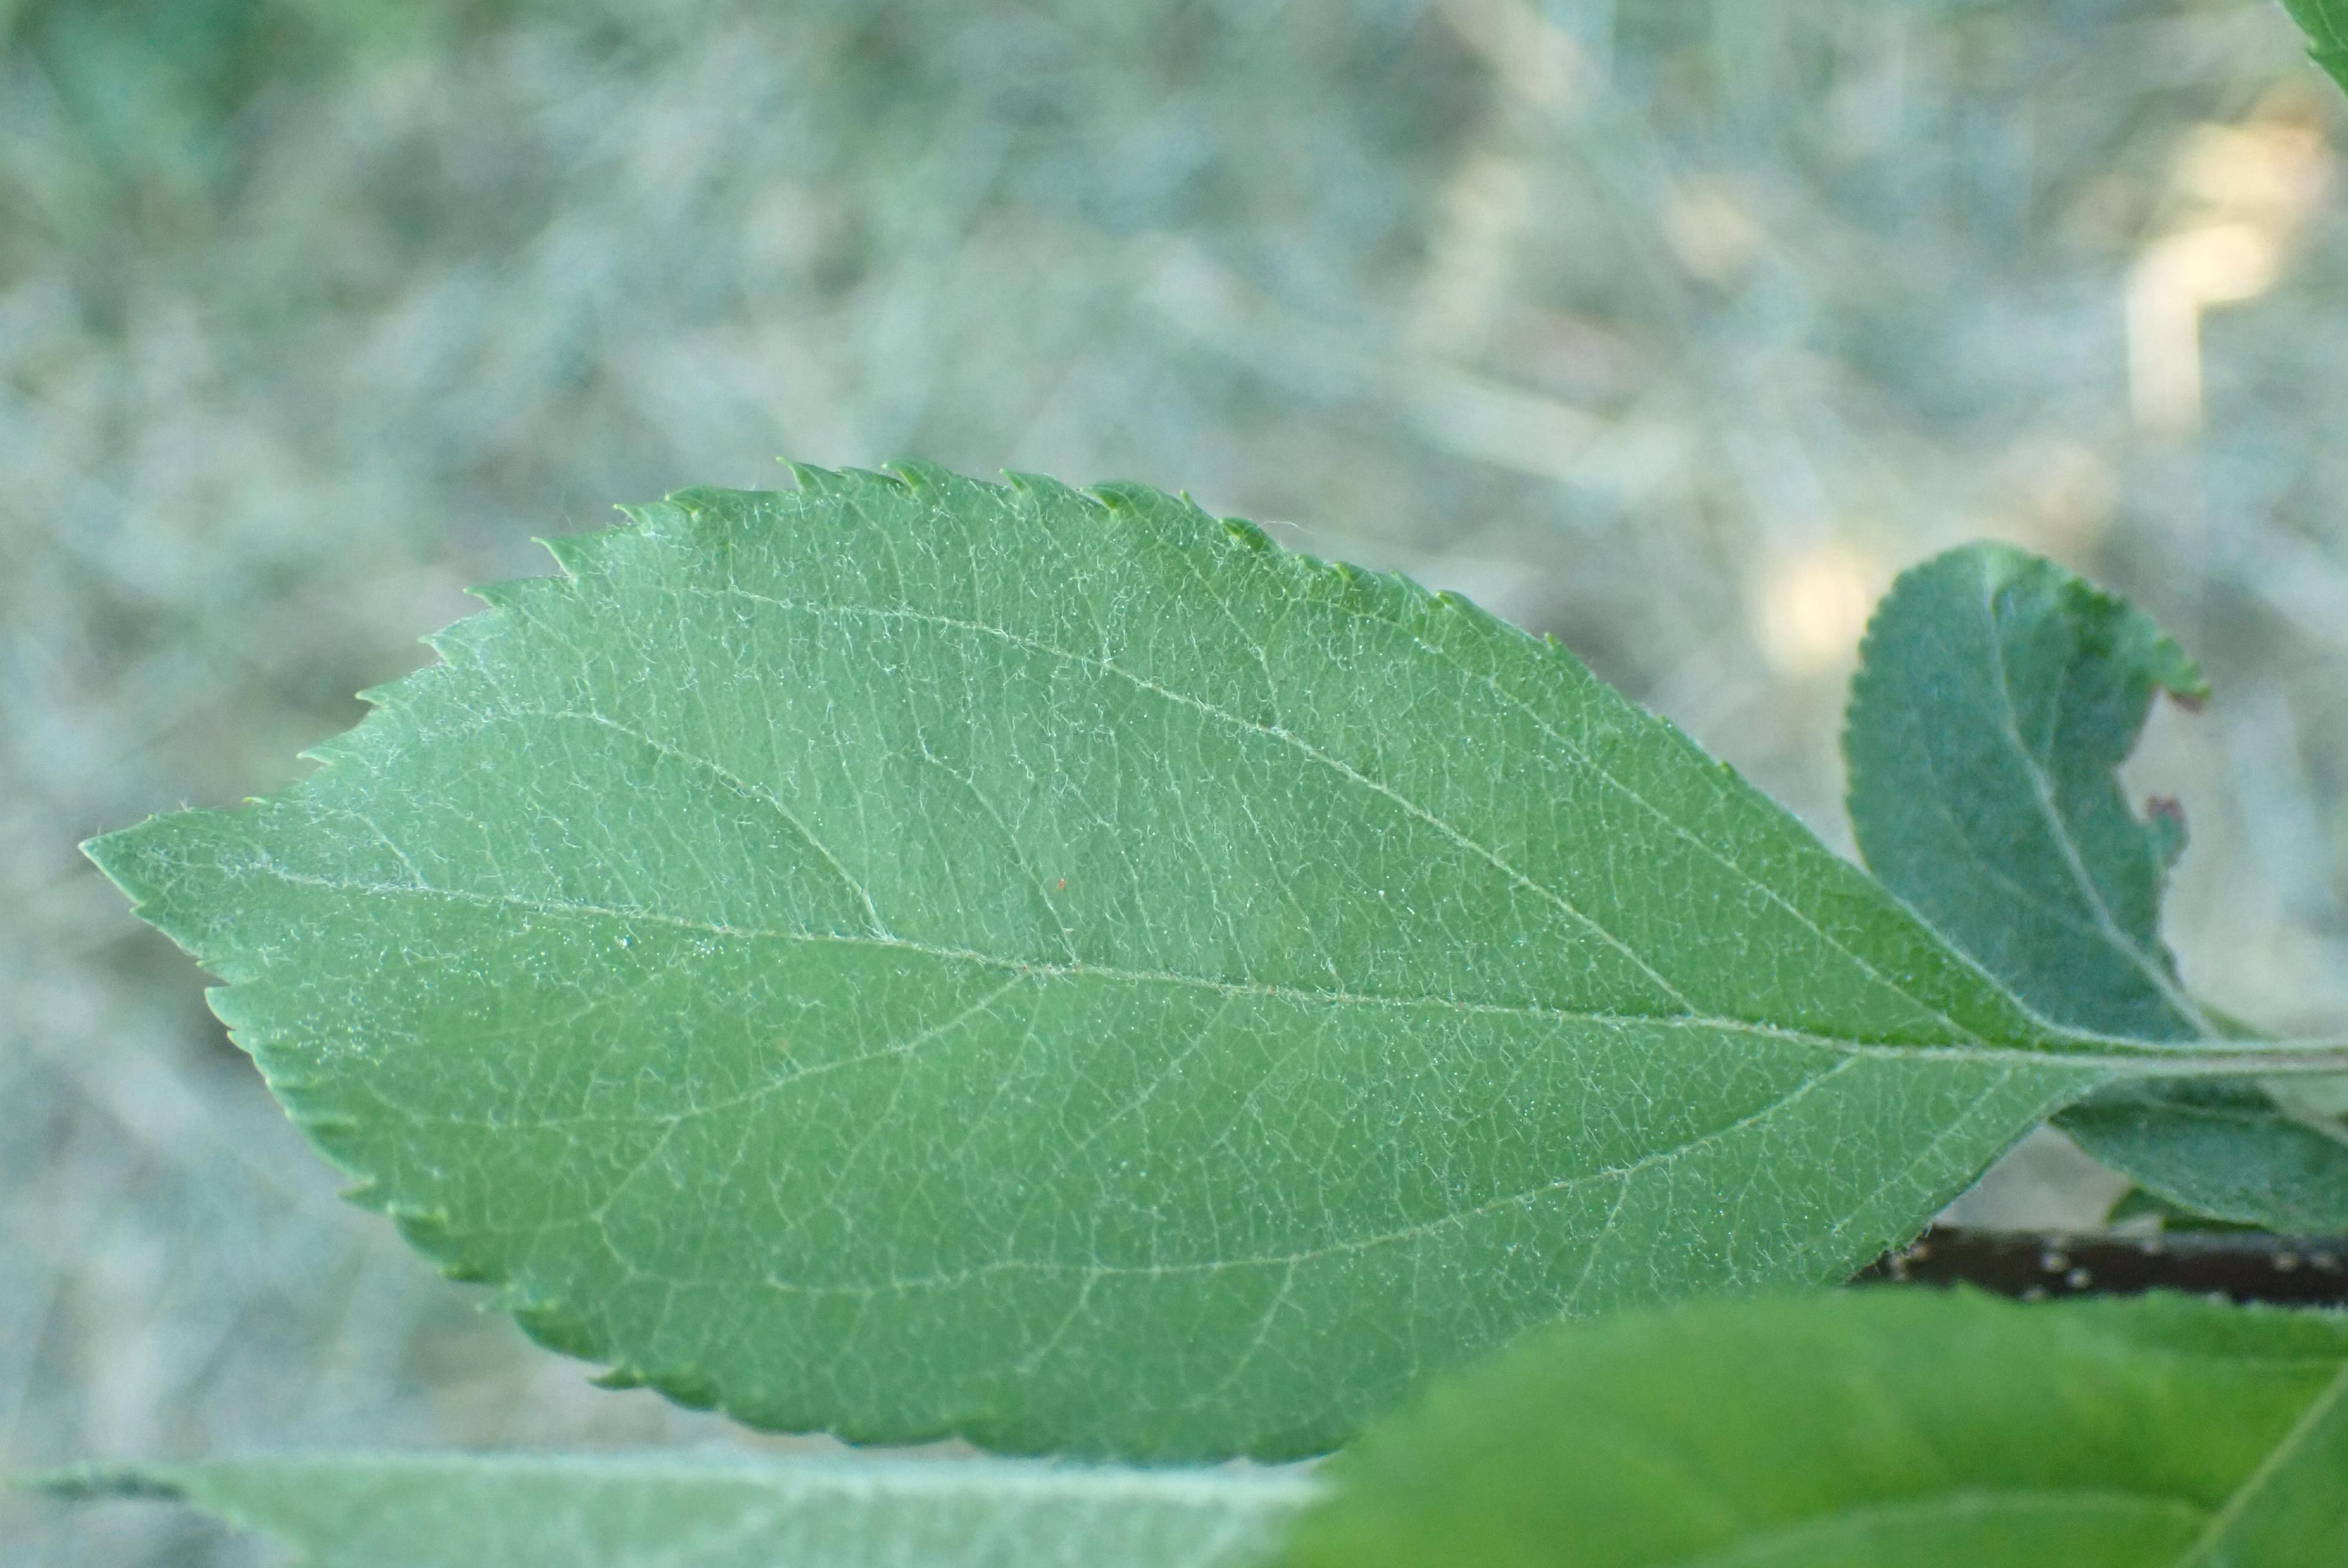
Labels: healthy